Coronation of the Russian monarch

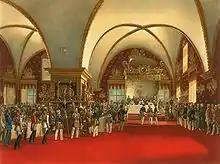
Coronation banquet of Alexander II in the Palace of Facets

After receiving Holy Communion, the Tsar and Tsaritsa returned to their thrones, where the "Prayers After Receipt of Holy Communion" were read over them by their Father Confessor. Following this, the Tsar received homage from his wife, mother (if living) and other family members, nobles, and notable subjects present at his coronation. The dismissal was read, as the Archdeacon intoned a special blessing for the Tsar and Imperial Family, with the choir singing "many years" three times. This concluded the portion of the coronation conducted inside the cathedral, but other separate ceremonies and celebrations still remained.